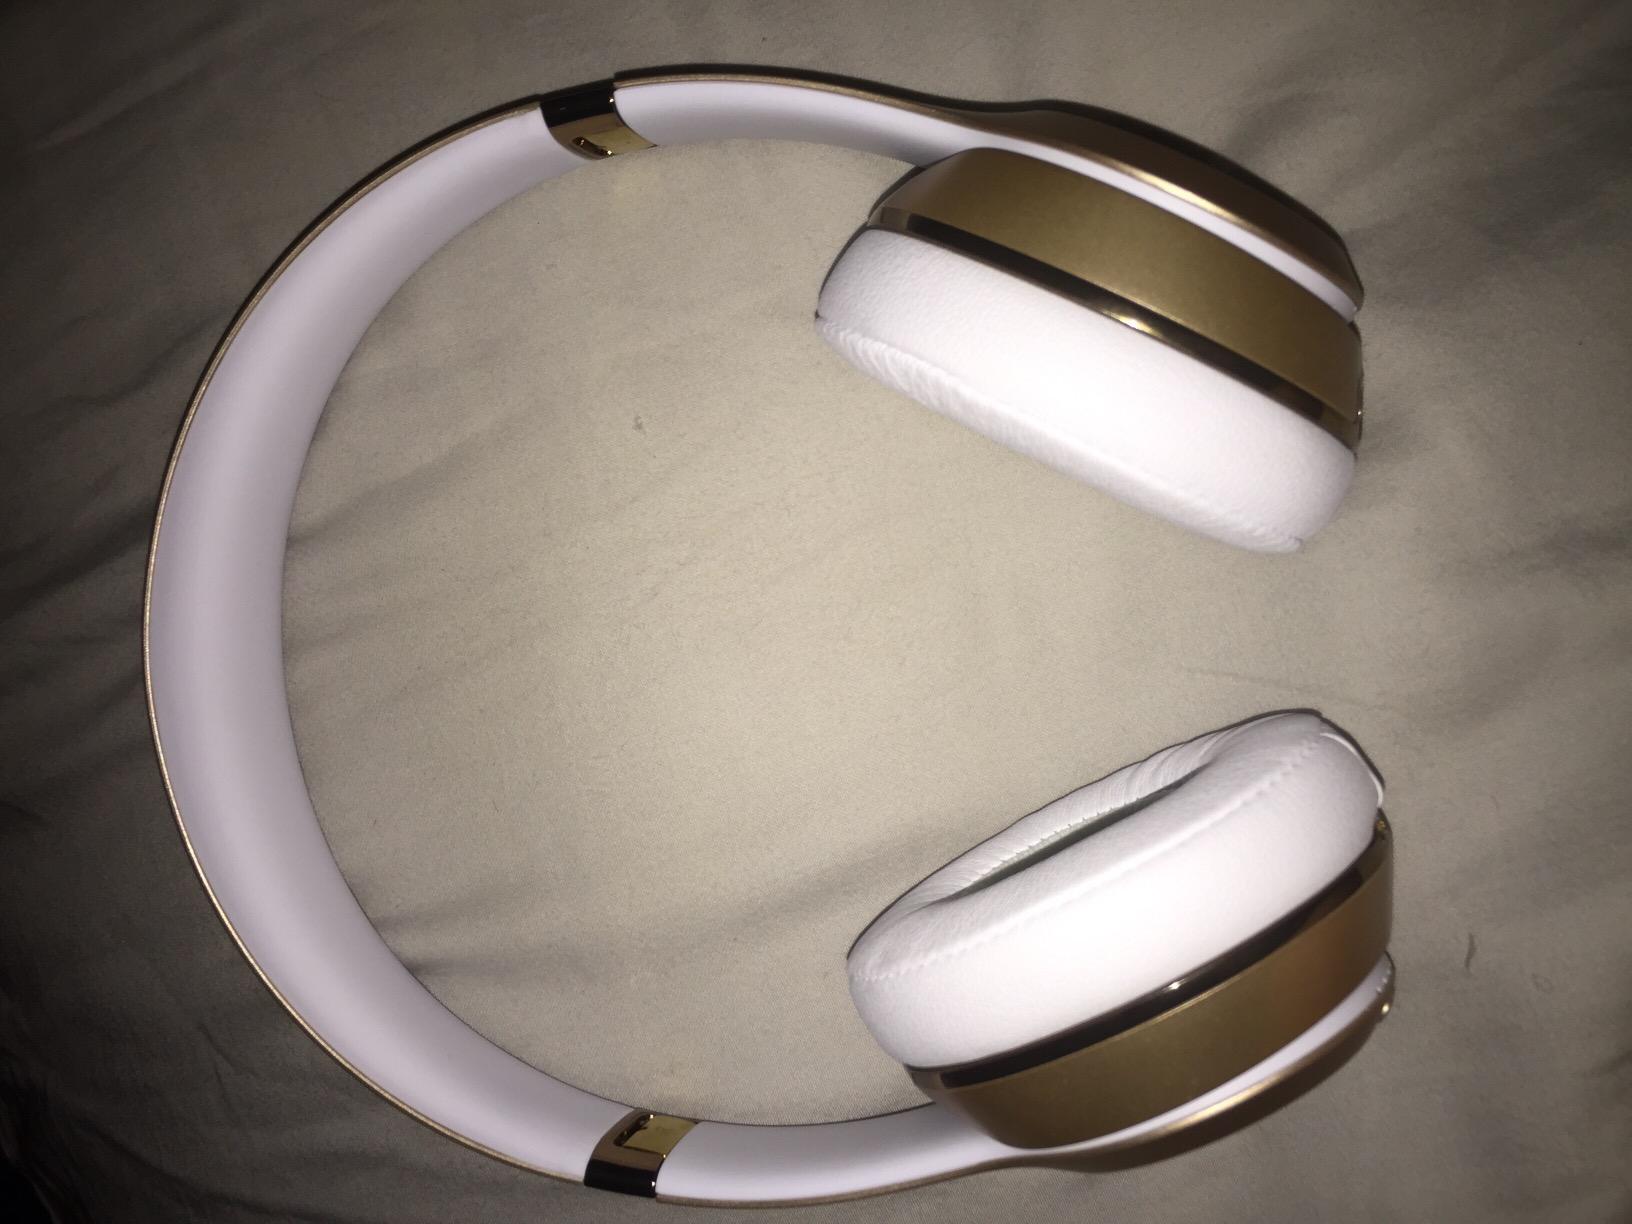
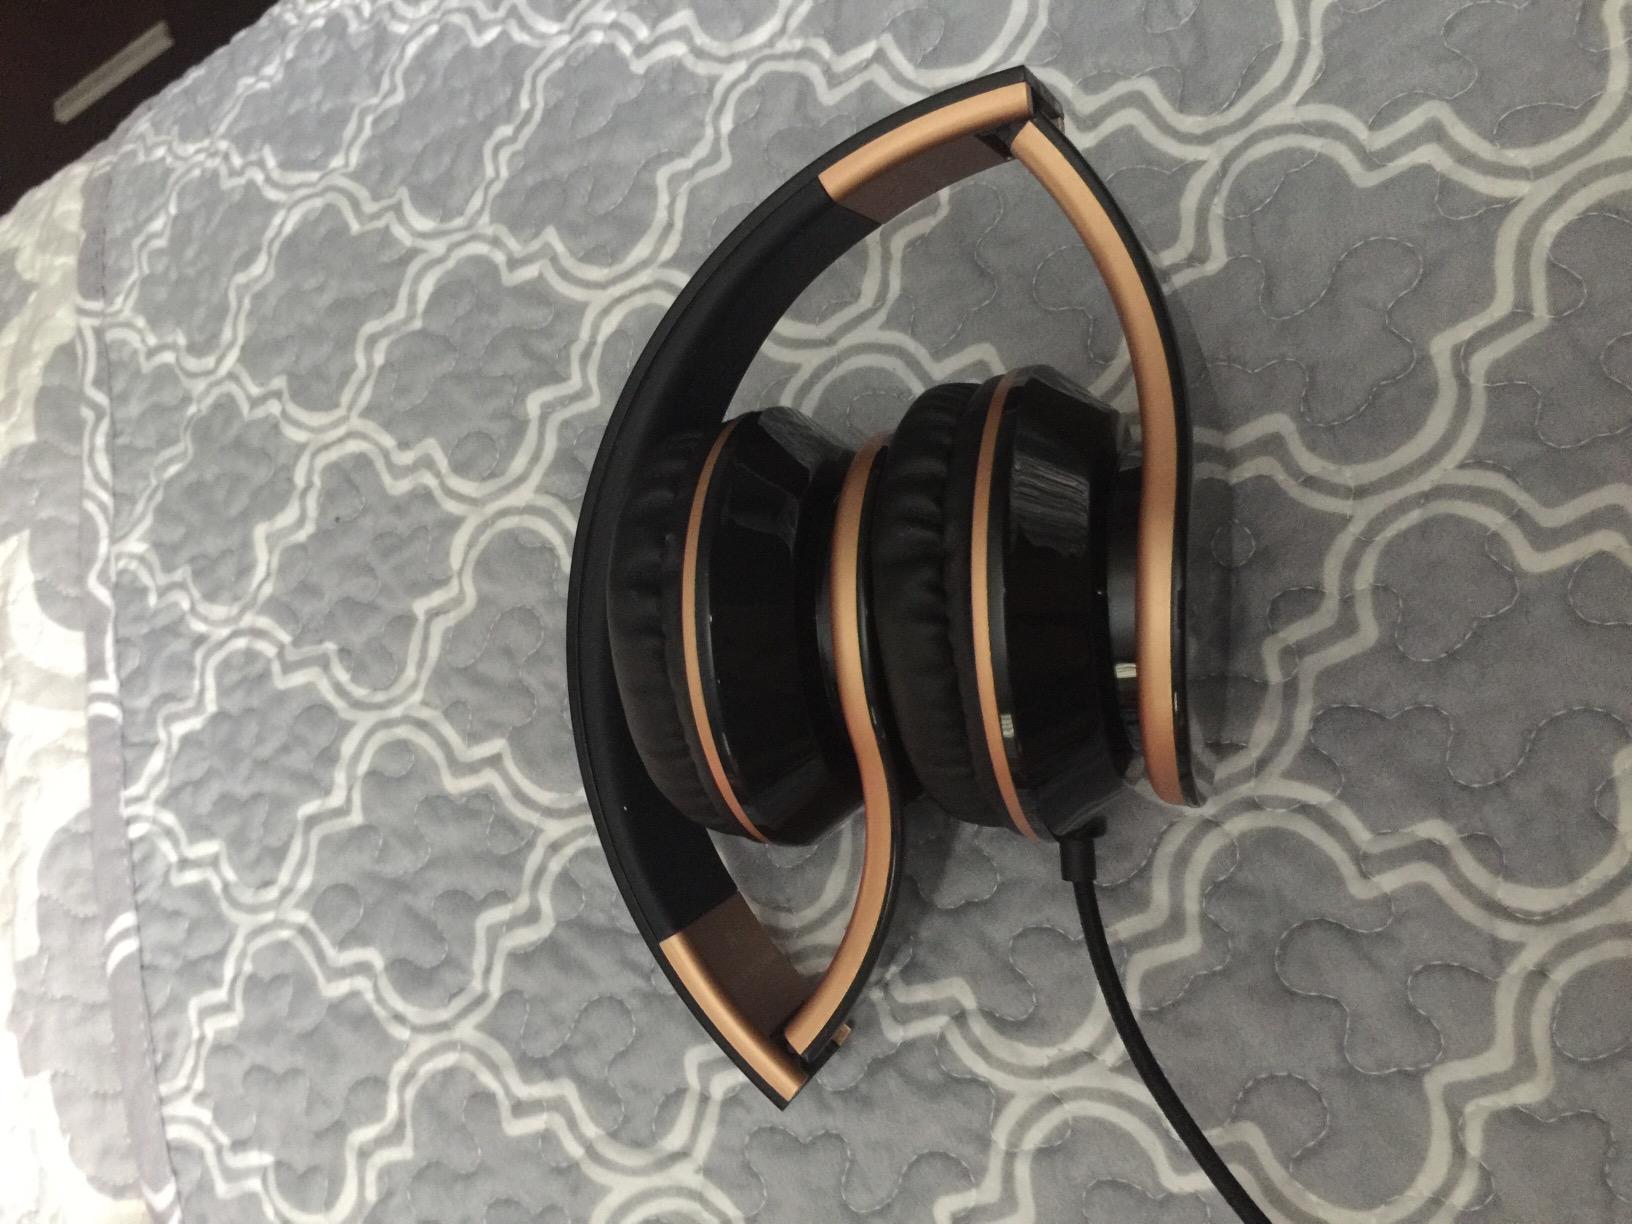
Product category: headphones
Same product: no